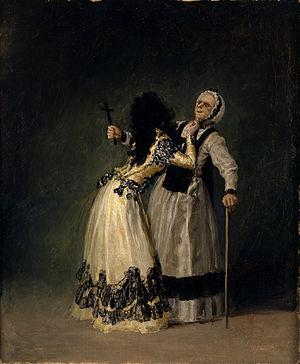
María del Pilar Teresa Cayetana de Silva Álvarez de Toledo, dite « duchesse d'Albe », née à Séville le 10 juin 1762 et morte à Madrid le 23 juillet 1802, est une aristocrate espagnole.
La duchesse d'Alba et la bigote est une peinture de Francisco de Goya. Elle est signée dans le coin inférieur droit « Goya 1795 ». Elle a été acquise par le Musée du Prado après avoir appartenu à une collection privée.
L’œuvre de Francisco De Goya commence approximativement en 1771 avec ses premières fresques pour la basilique du Pilar à Saragosse et termine en 1827 avec ses dernières toiles, dont la Laitière de Bordeaux. Durant ces années, le peintre produisit environ 700 peintures, 280 gravures et plusieurs milliers de dessins.